Bahariasaurus

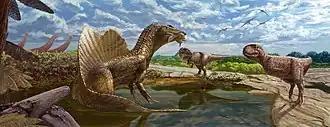
Restoration of "Bahariasaurus" as an abelisauroid (far right background) with contemporaneous animals of the Bahariya Formation

The roughly contemporaneous theropod "Deltadromeus", to which bones initially referred to "Bahariasaurus" have been referred, has been suggested to be synonymous with the latter taxon. In a 2010 analysis of the Ceratosauria, Carrano and Sampson noted that the differences between "Deltadromeus" and "Bahariasaurus" were partily due to misidentified bones in the former, and that other distinctions were subtle and insufficient to distinguish the two. In 2020, Ibrahim and colleagues acknowledged similarities between the two genera, but considered it unlikely that "Deltadromeus" represents a specimen of "Bahariasaurus" due to perceived differences in the pelvic bones. They further regarded "Bahariasaurus" as a "nomen dubium" without explanation.